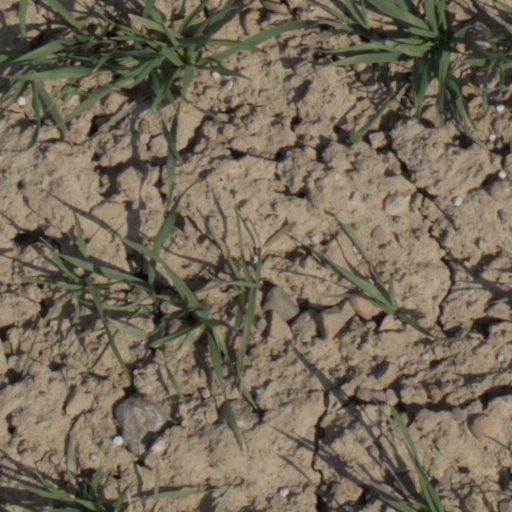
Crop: wheat